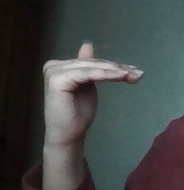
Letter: khaa